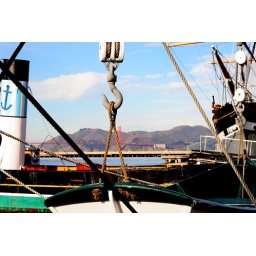
Various boats and boat stuff in Fishermans Wharf San Francisco. You can see the Golden Gate Bridge in the background